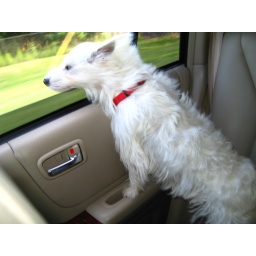
flying in car